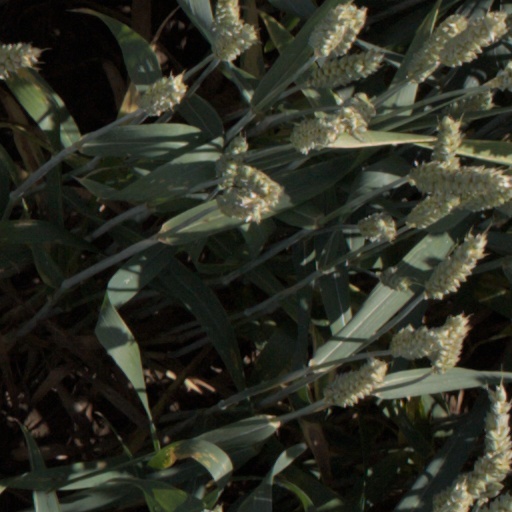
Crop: wheat